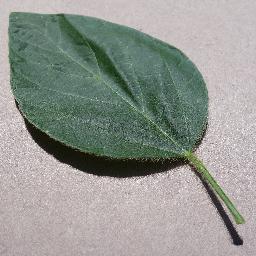
Label: Soybean___healthy